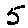
Label: 5